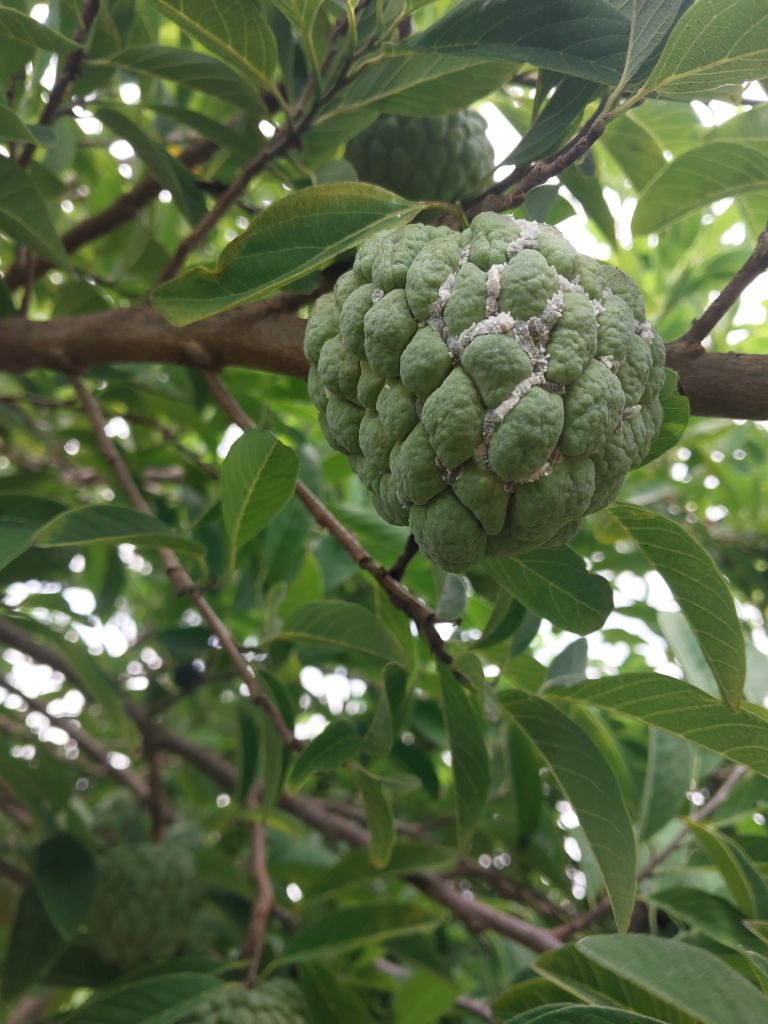
Disease label: Mealy Bug